Love Takes Time (Orleans song)

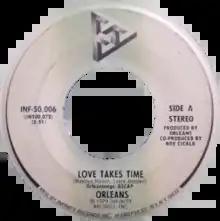
One of side-A labels of the US single

"Love Takes Time" is a song by the soft rock band Orleans. It peaked at number 11 on the "Billboard" Hot 100 in May 1979 and was their biggest hit since their 1976 single "Still the One." The song also reached number 13 on the U.S. Adult Contemporary chart. In Canada, "Love Takes Time" peaked at #23 for two weeks.